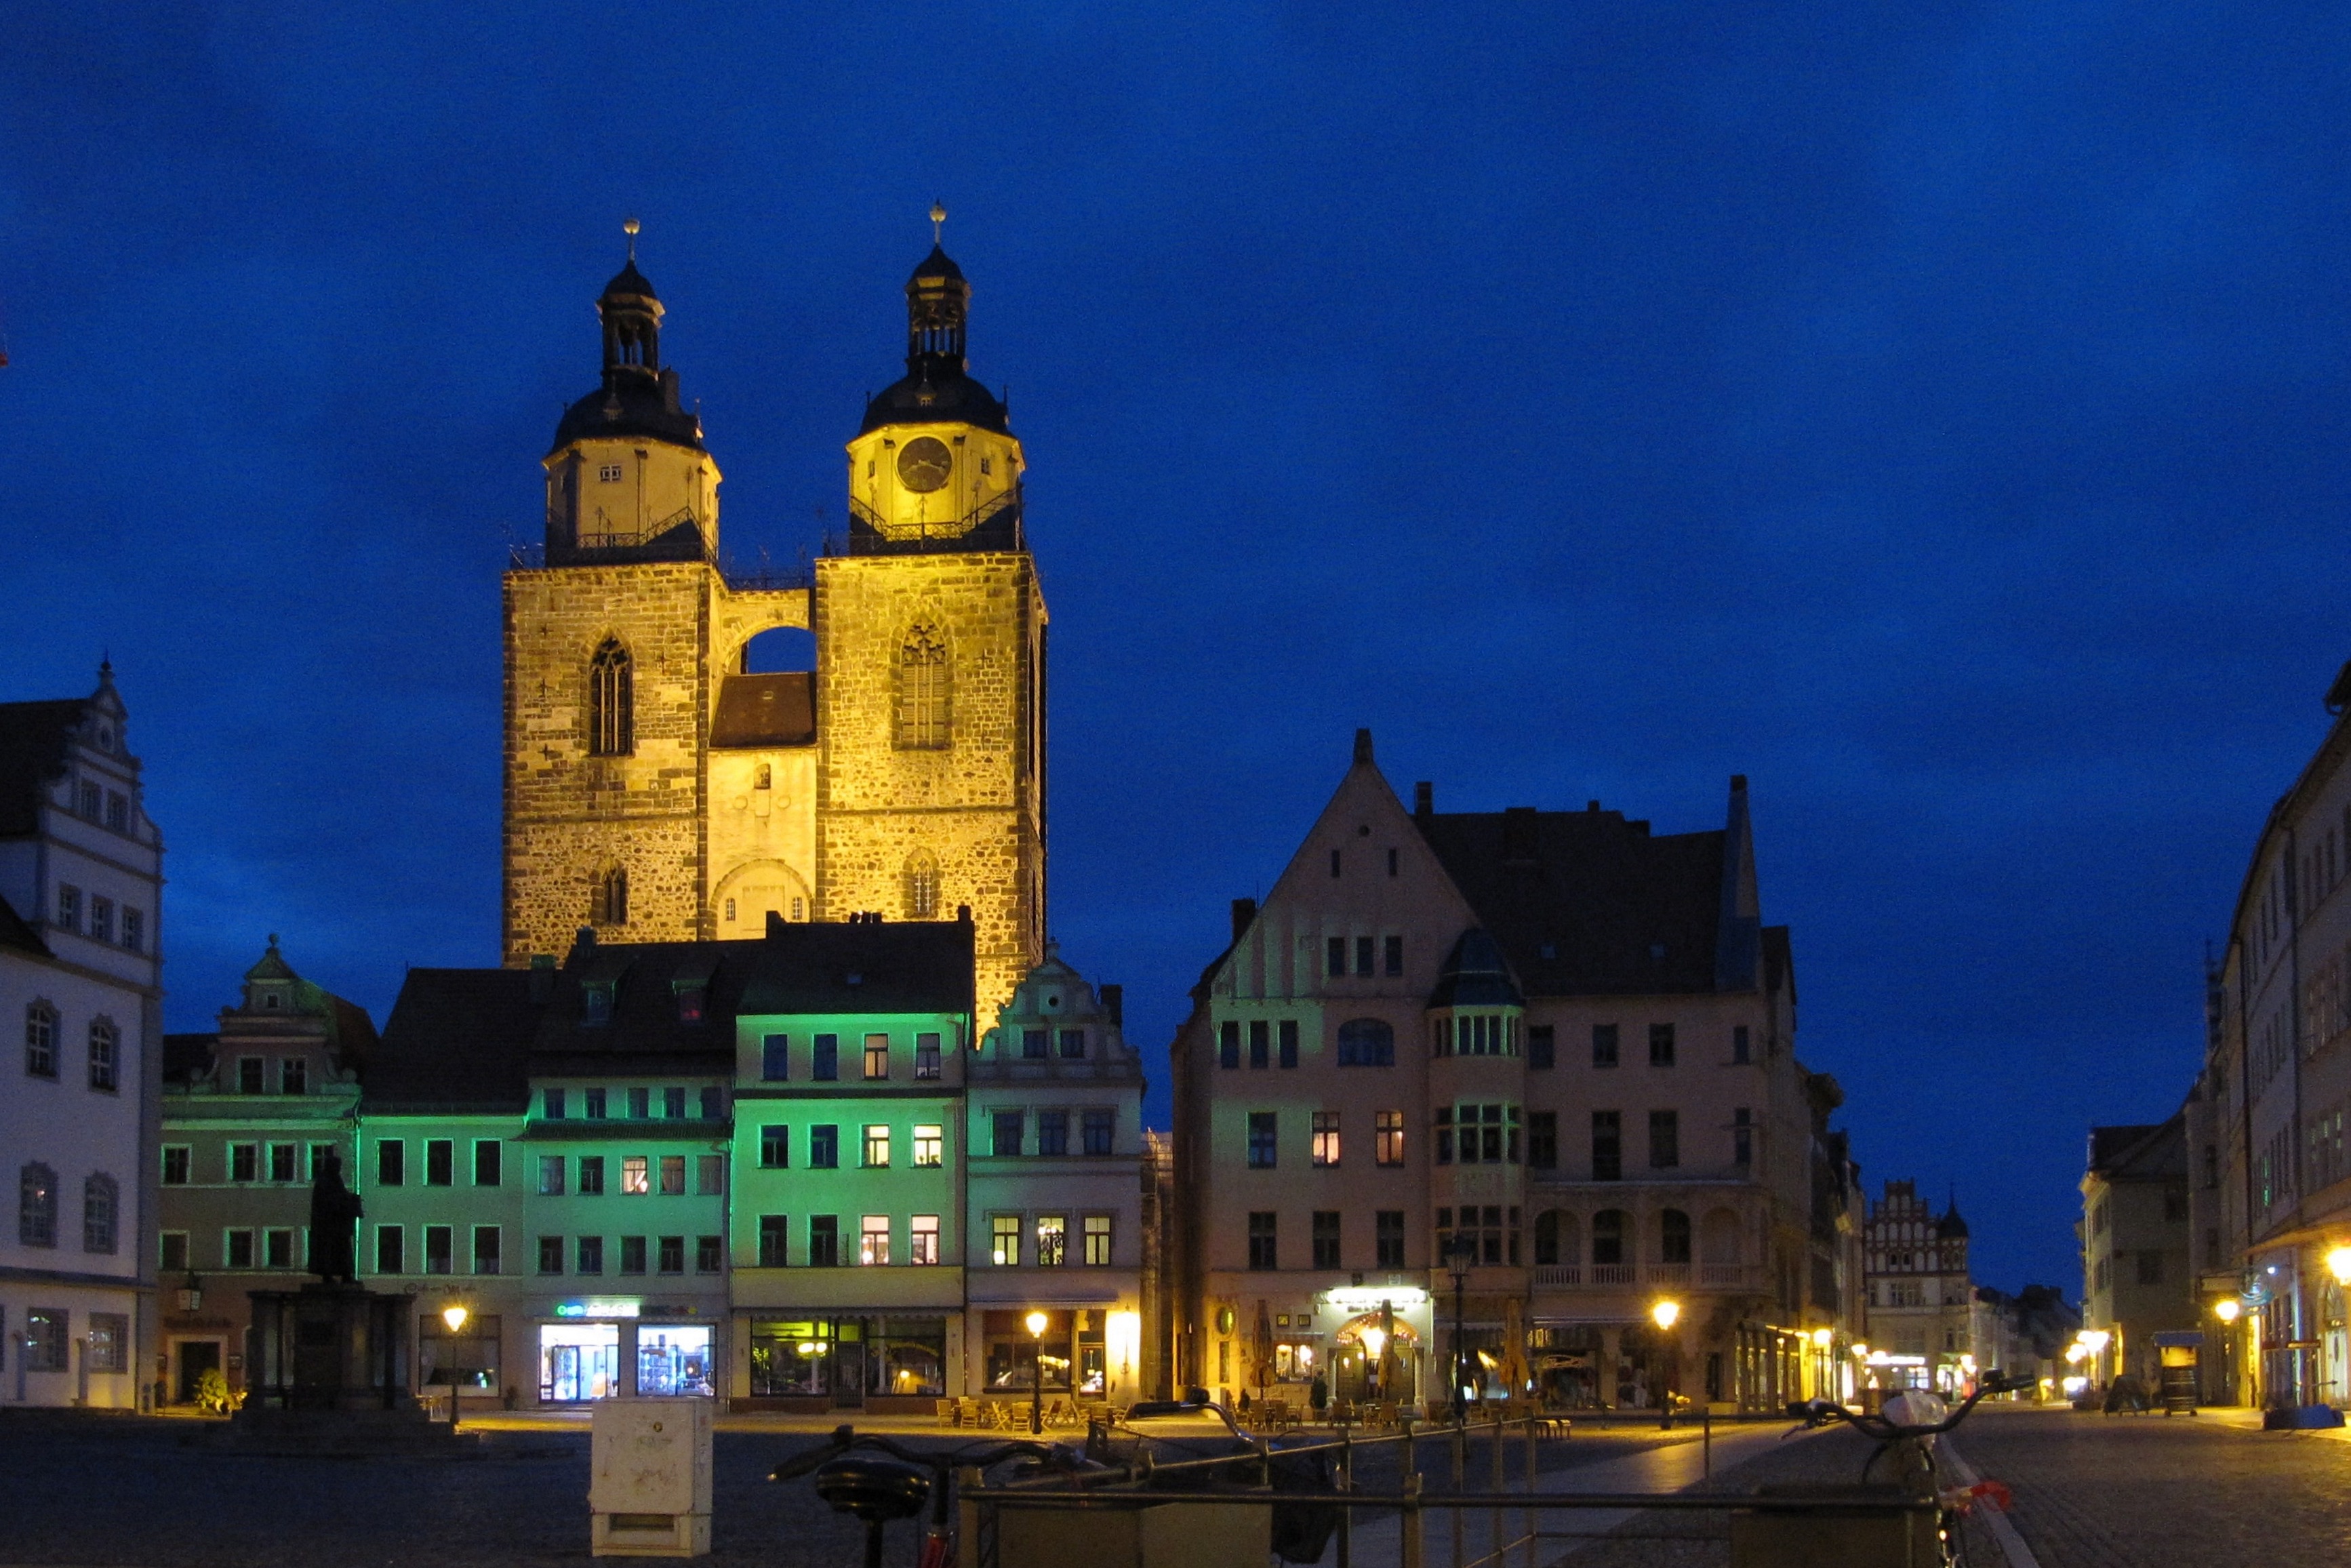
night, town, city, cityscape, downtown, dusk, evening, tower, plaza, landmark, church, cathedral, tourism, town square, luther, abendstimmung, wittenberg, human settlement